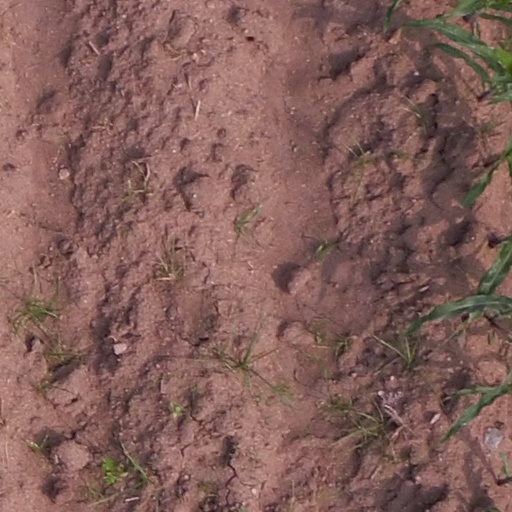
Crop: maize; corn